Anatolie Popa

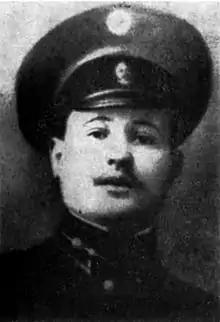
Picture of Popa,sometime before 1918

Anatolie Popa ("Anatoliy Vasilievich Popa"; 15 March 1896 – 25 June 1920) was a Bessarabian-born military commander active during World War I and the Russian Revolution and Civil War, one of the organisers of the Moldavian armed resistance against the advancing Romanian troops in January 1918.